Huixtocihuatl

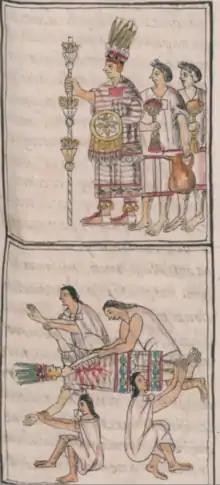

"Her [face] paint and ornamentation were yellow. This was of yellow ochre or the [yellow] of maize blossoms. And [she wore] her paper cap with quetzal feathers in the form of a tassel of maize. It was of many quetzal feathers, full of quetzal feathers, so that it was covered with green, streaming down, glistening like precious green feathers."Sahagún goes on to describe Huixtocihuatl's other notable characteristics. He points out that her shirt and skirt were both embroidered with a design emulating water. The border of her shirt and skirt had a cloud design. These features, more closely related to water than to salt, may reflect Huixtocihuatl's familial ties to the water gods. Sahagún also points out that bells bound to an ocelot skin were attached to her ankles and legs. These bells made a symphony of noise when she walked. Sahagún furthermore provides details about Huixtocihuatl's sandals, shield, and reed staff. Her shield was covered with a water lily leaf design, hung with yellow parrot feathers, and swung around by the ixiptla when she danced. The reed staff also held an important role for the ixiptla, as it was what she used to mark the beat of songs during the festival in her honor.